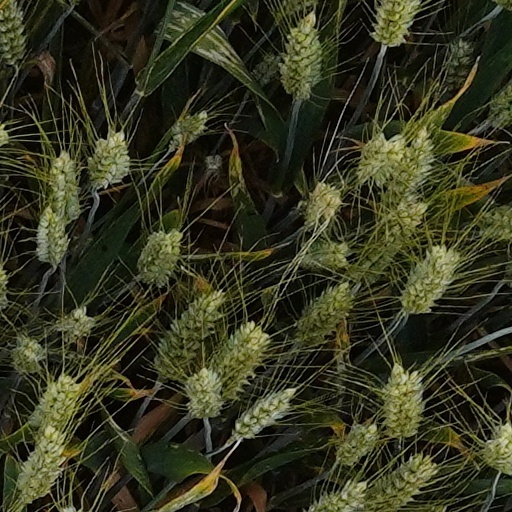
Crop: wheat